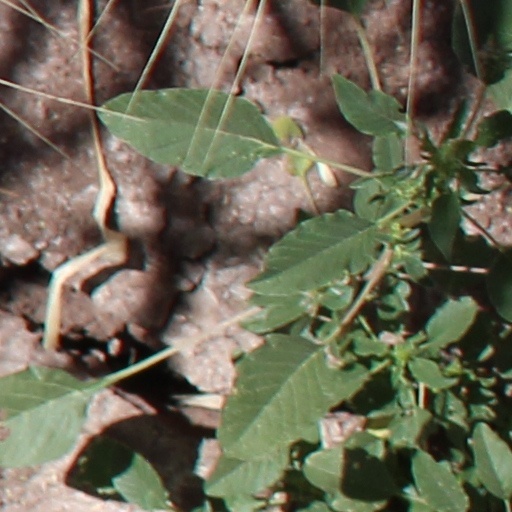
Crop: wheat